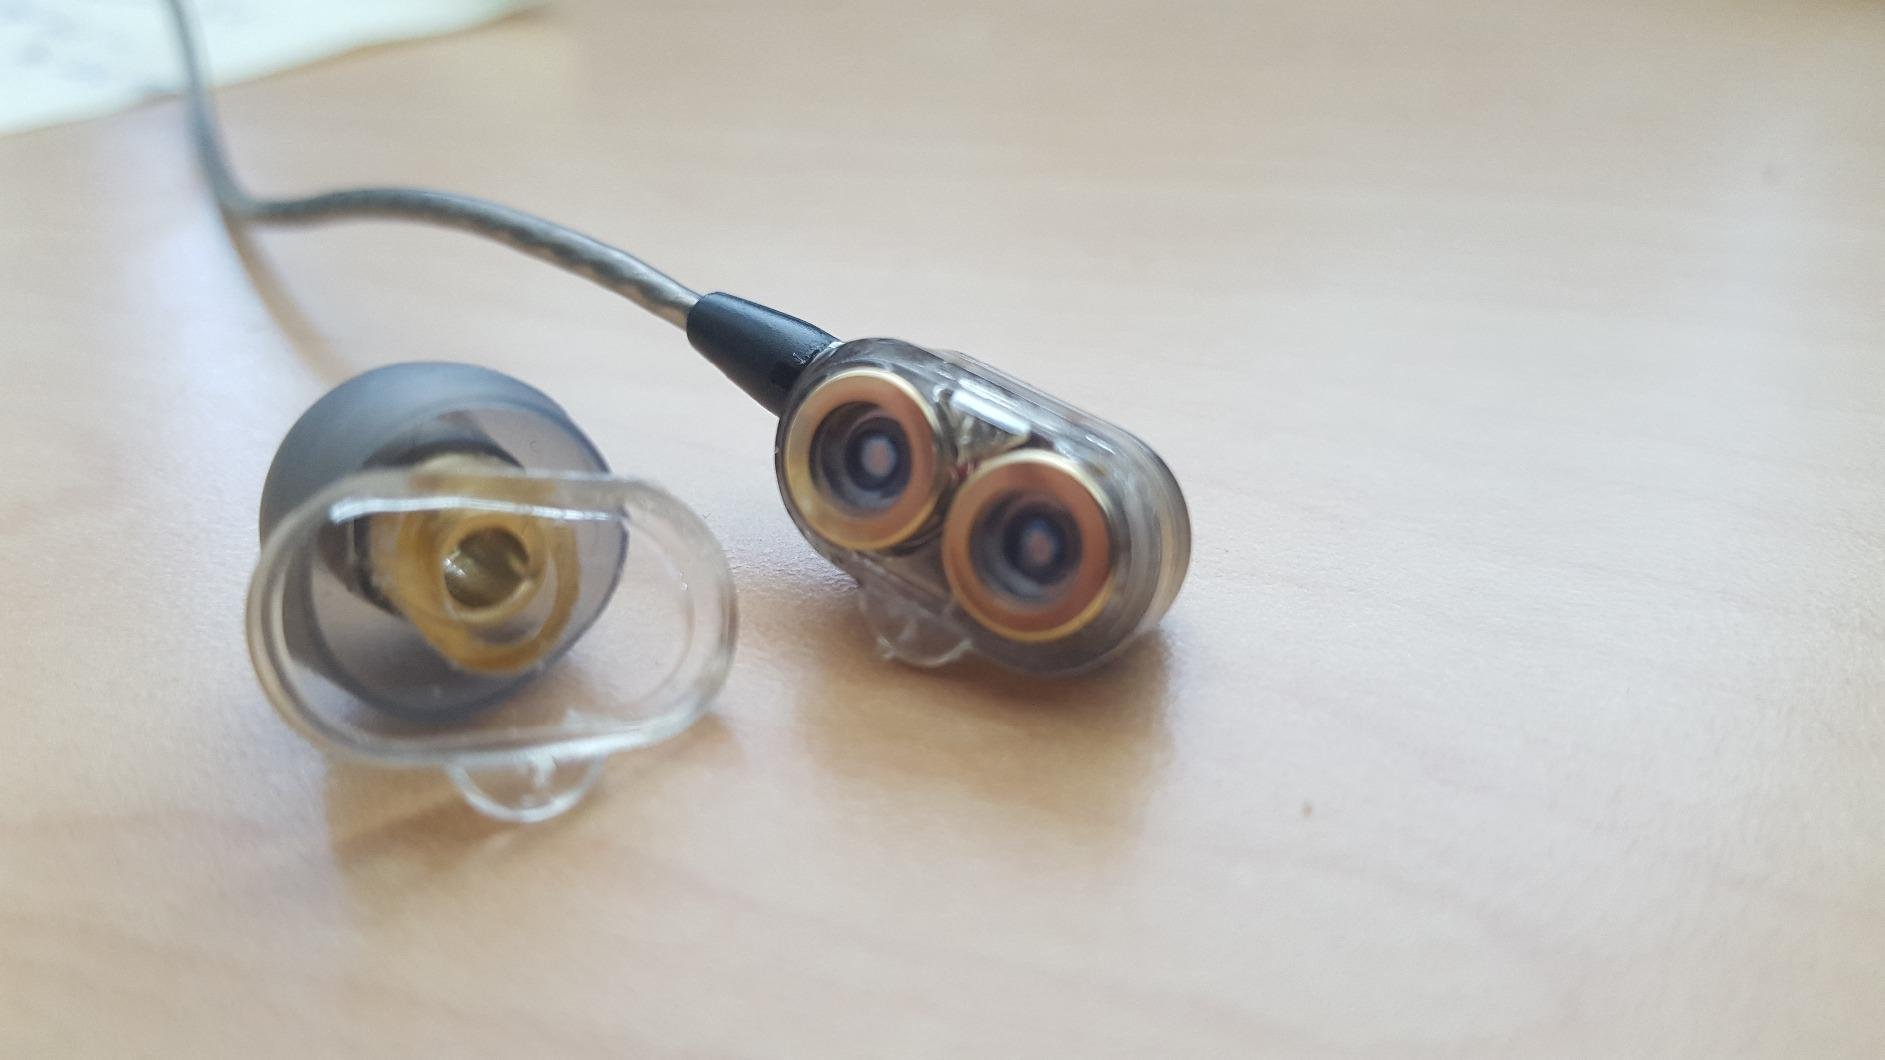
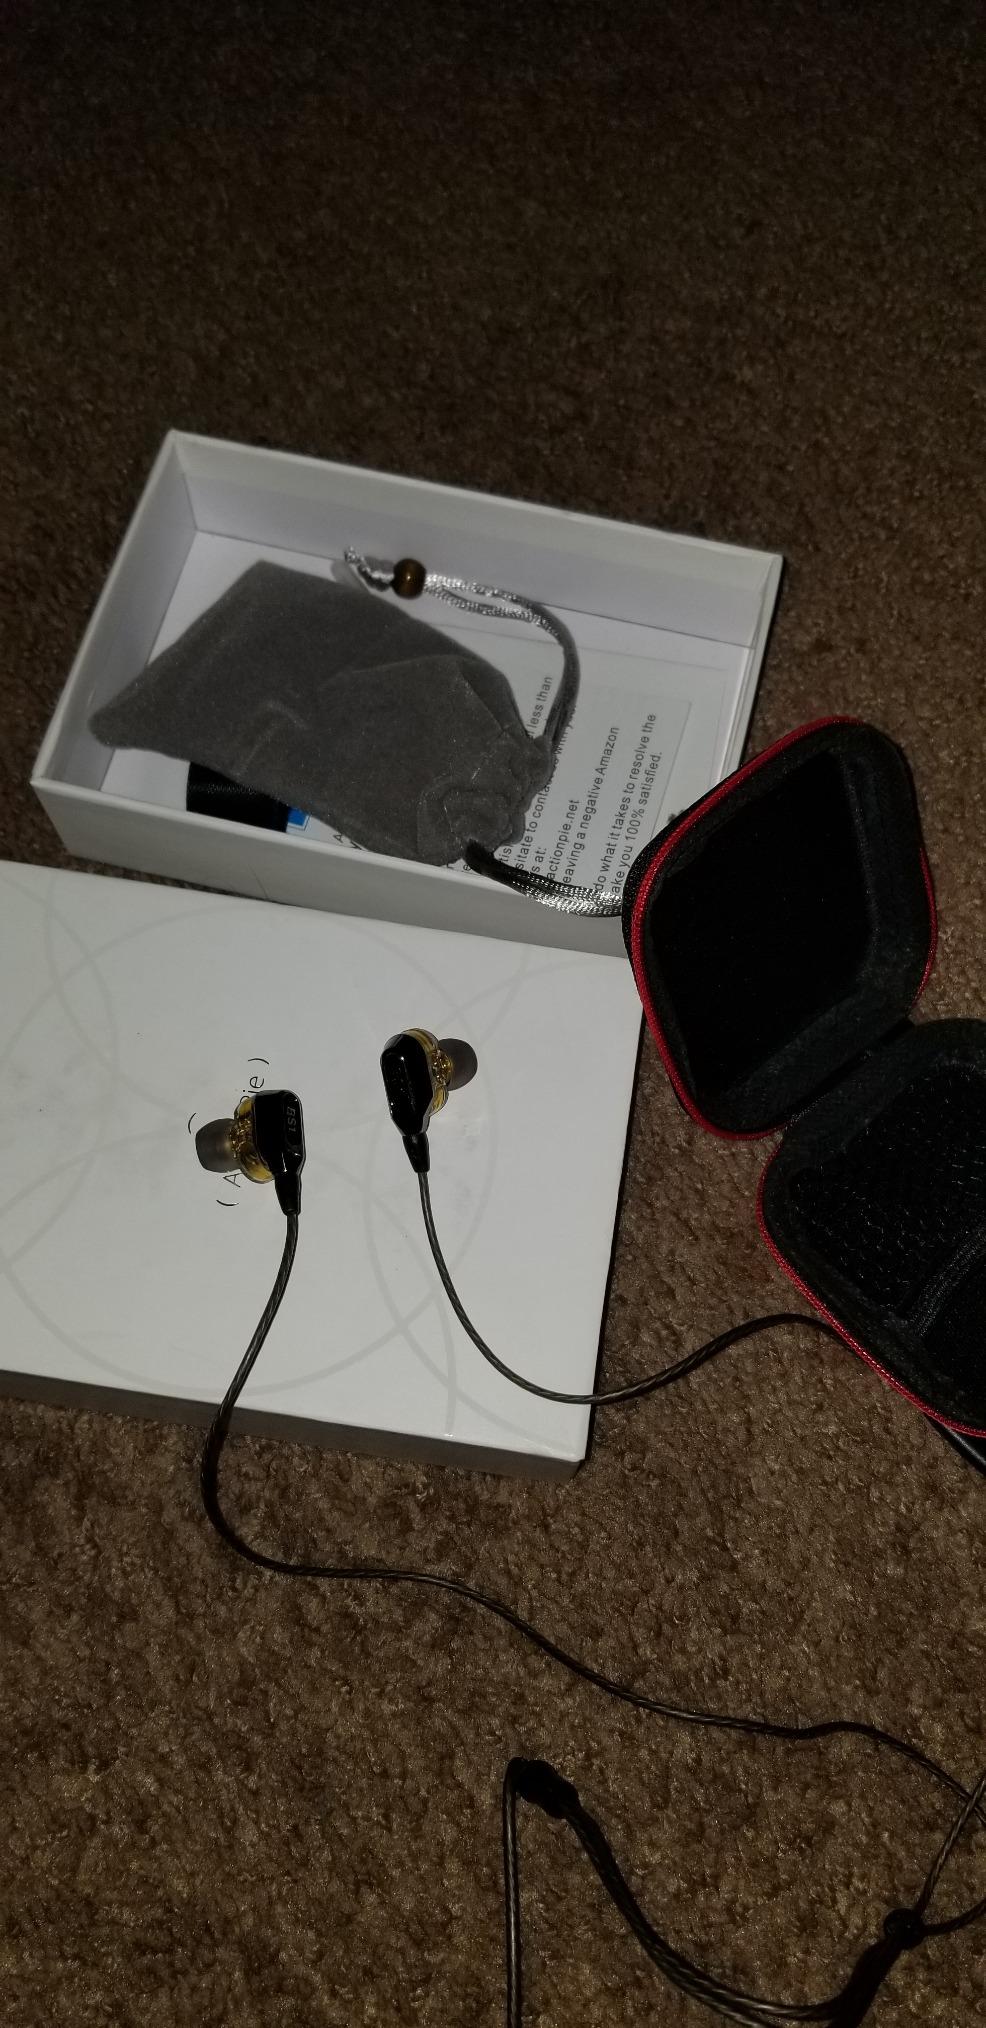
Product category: headphones
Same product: yes